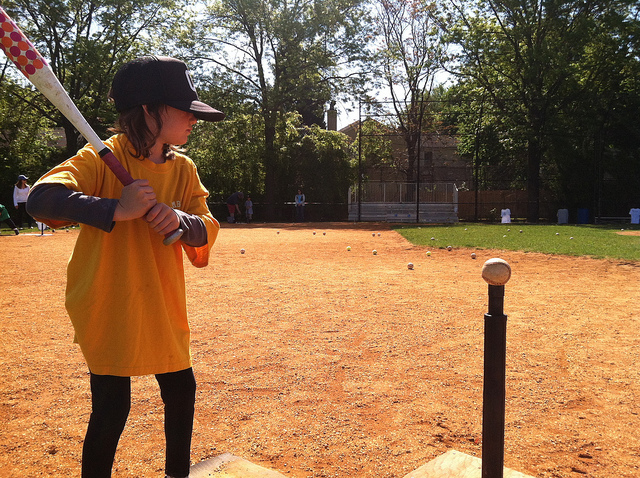
một cậu bé đang chuẩn bị đánh quả bóng chày ở trên cái trụ